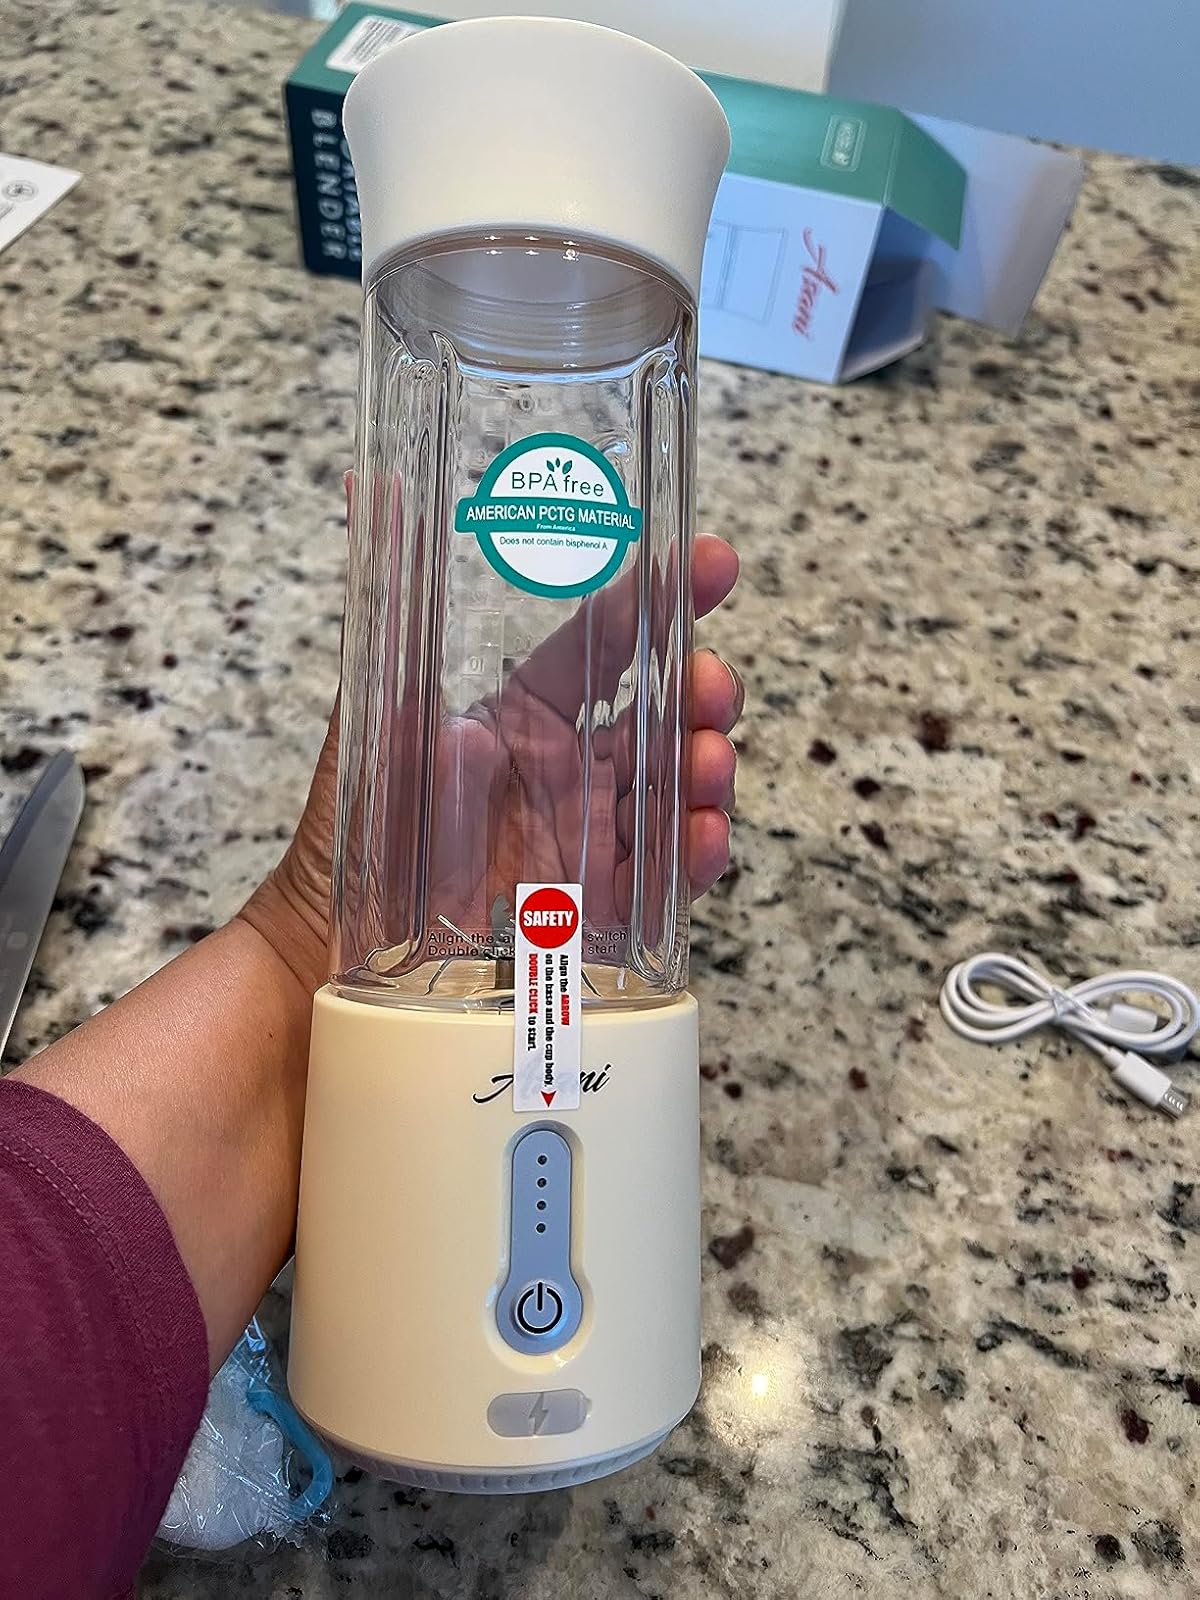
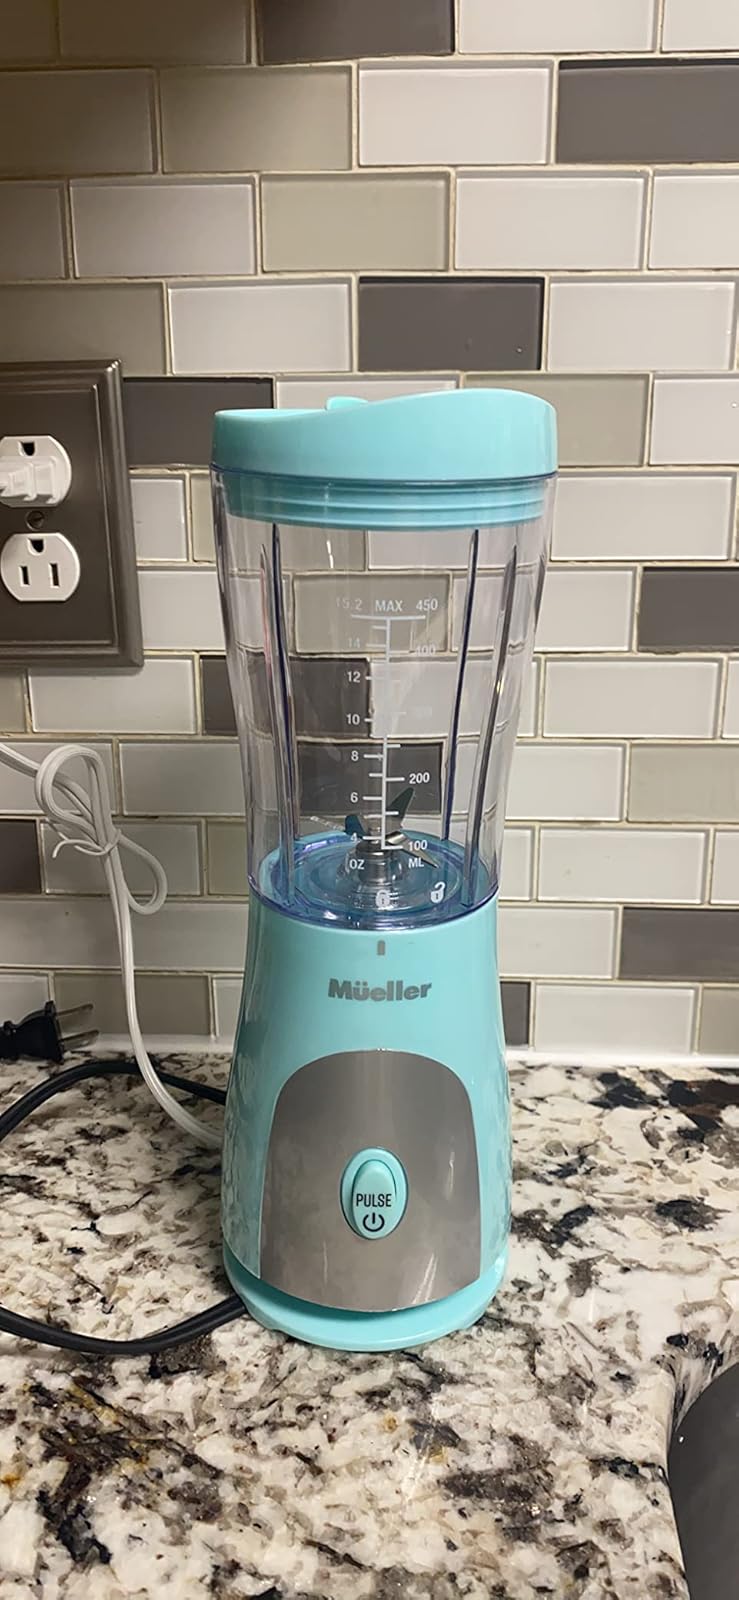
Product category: items_blender
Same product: no